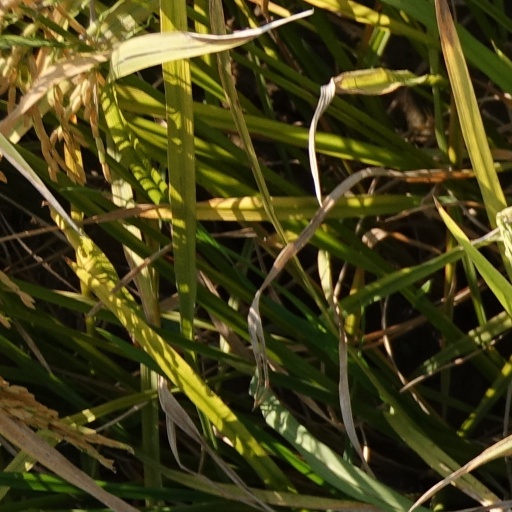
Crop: rice